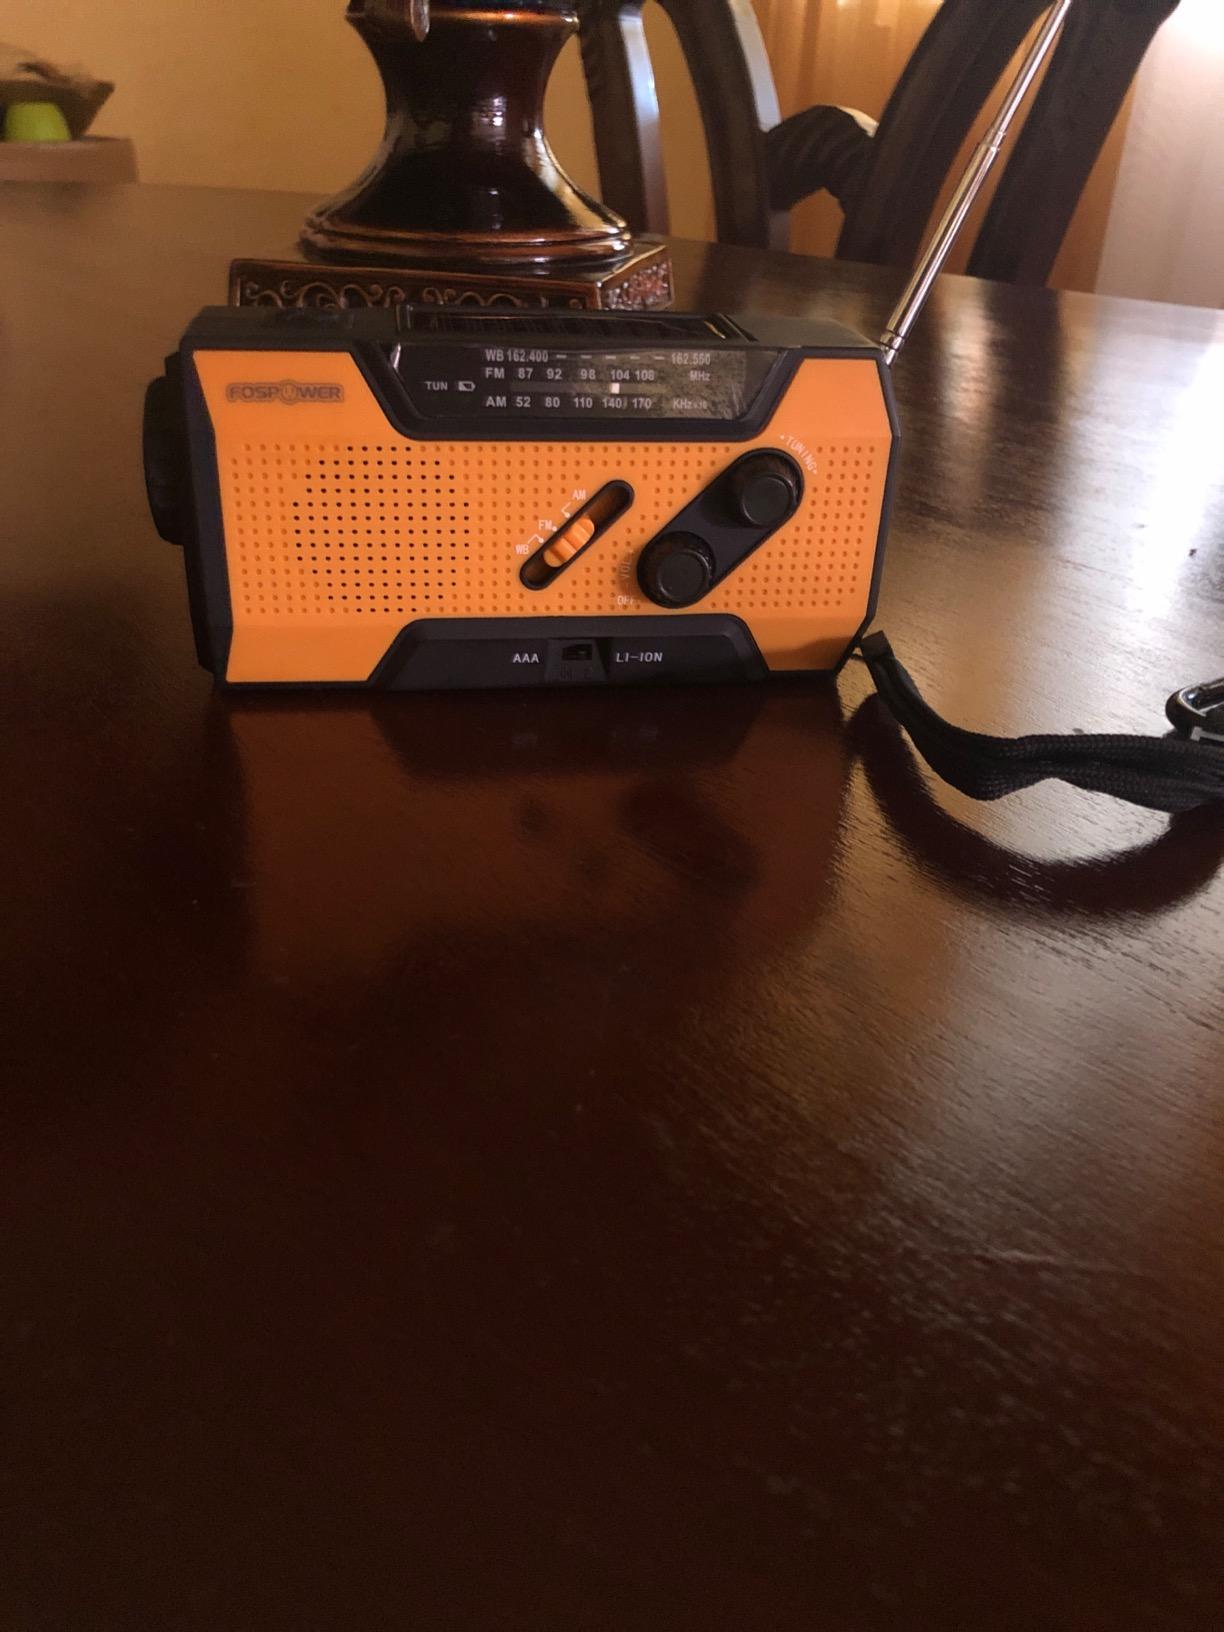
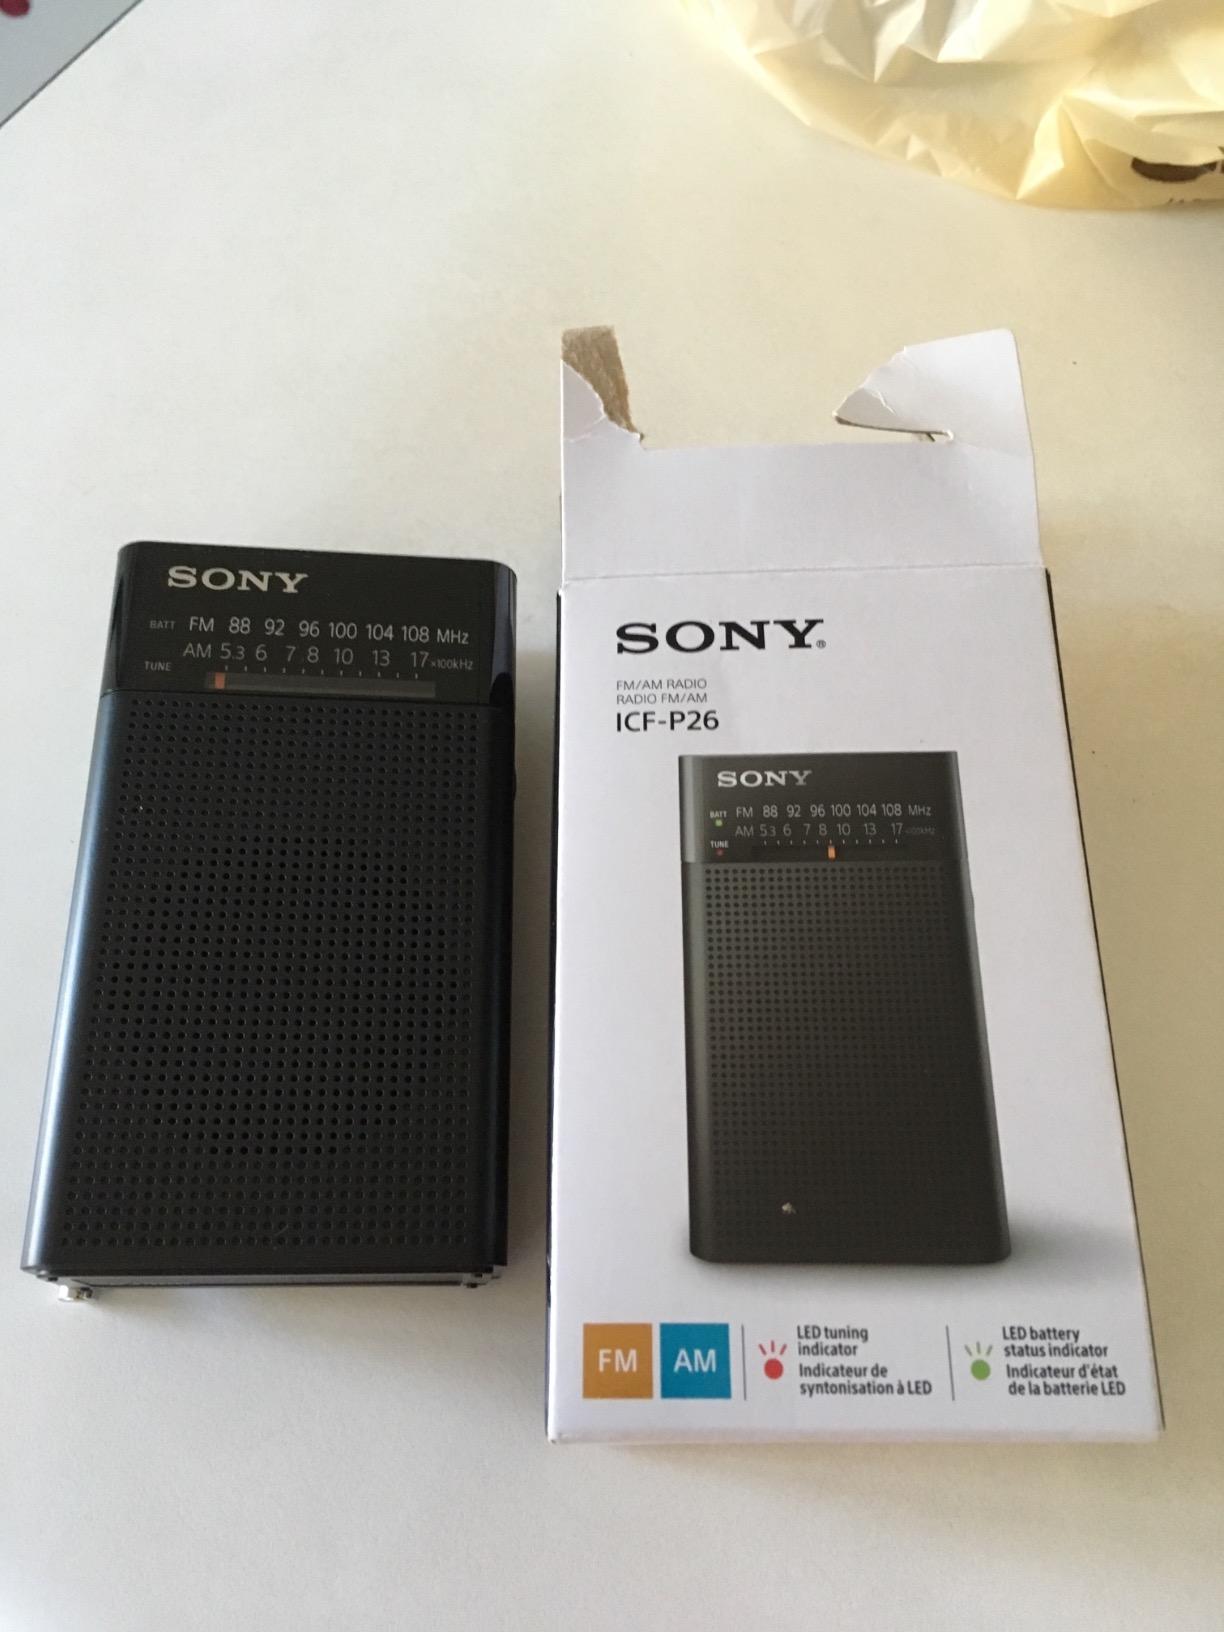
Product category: radio
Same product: no